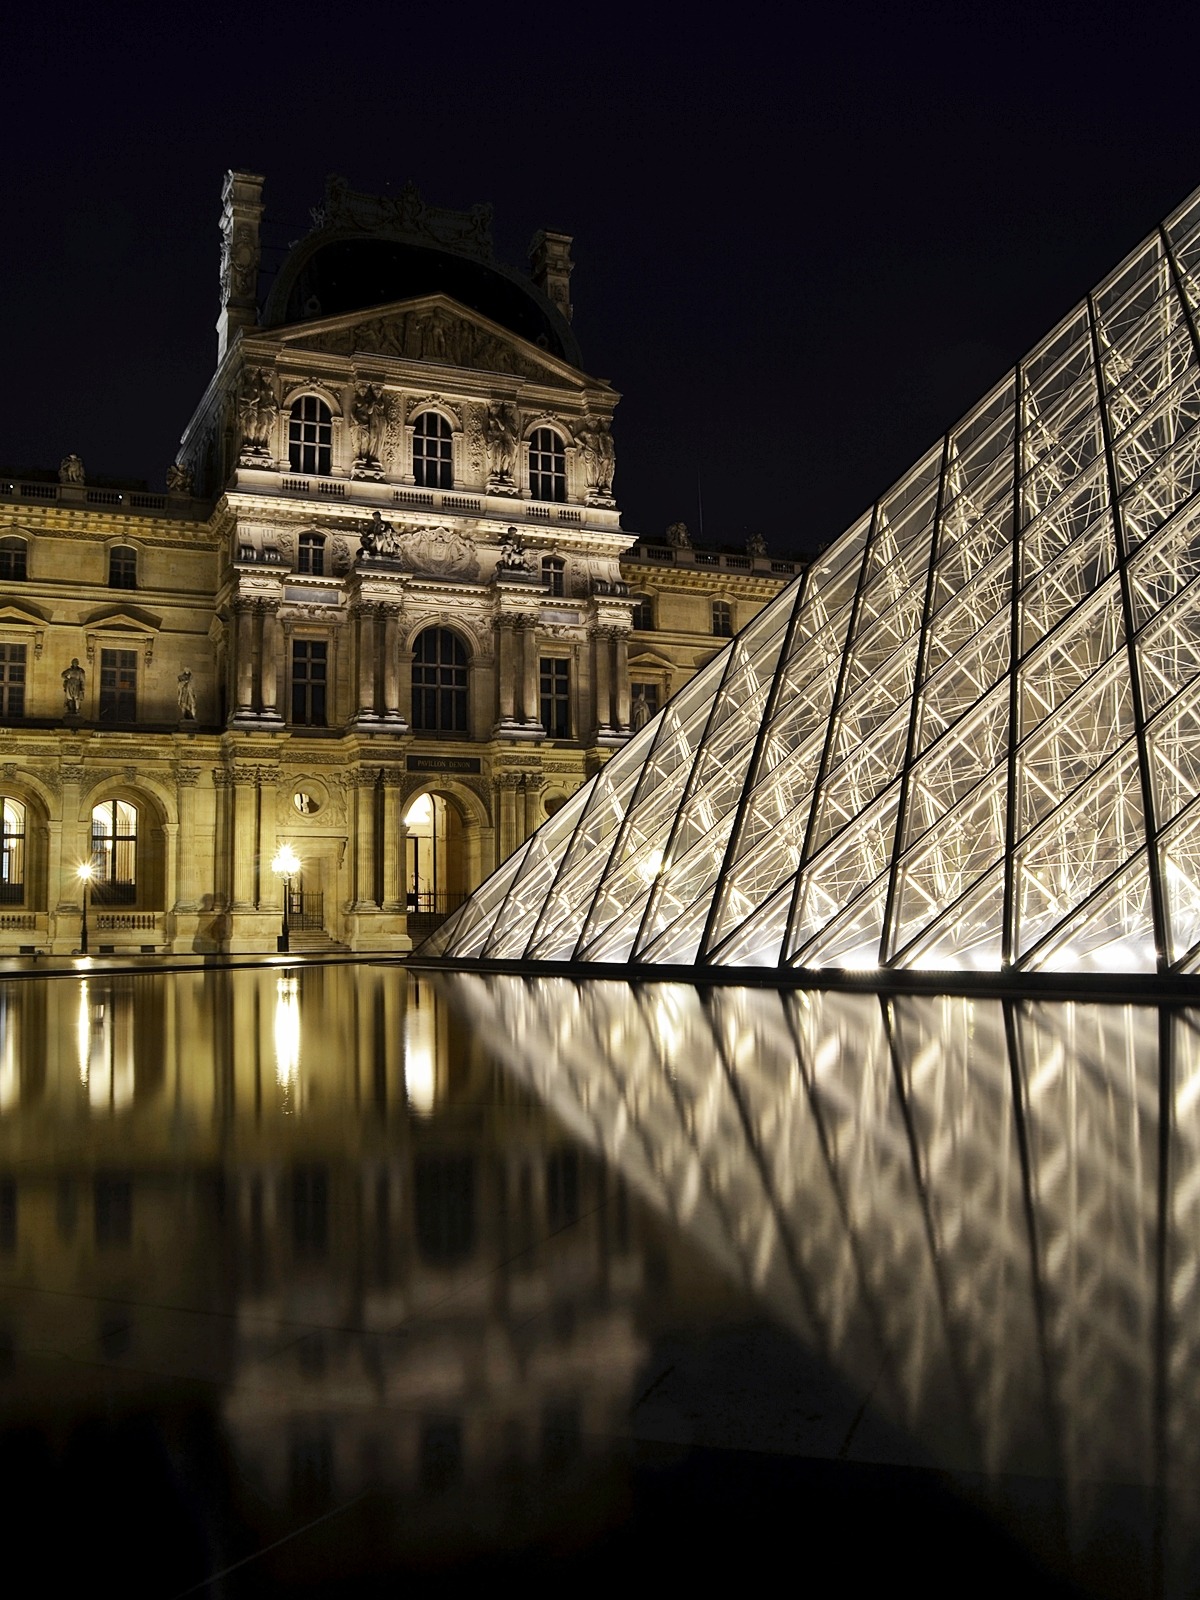
light, architecture, night, sunlight, paris, monument, cityscape, france, evening, reflection, louvre, museum, pyramid, landmark, darkness, lighting, symmetry, historical, exhibition, shape, urban area